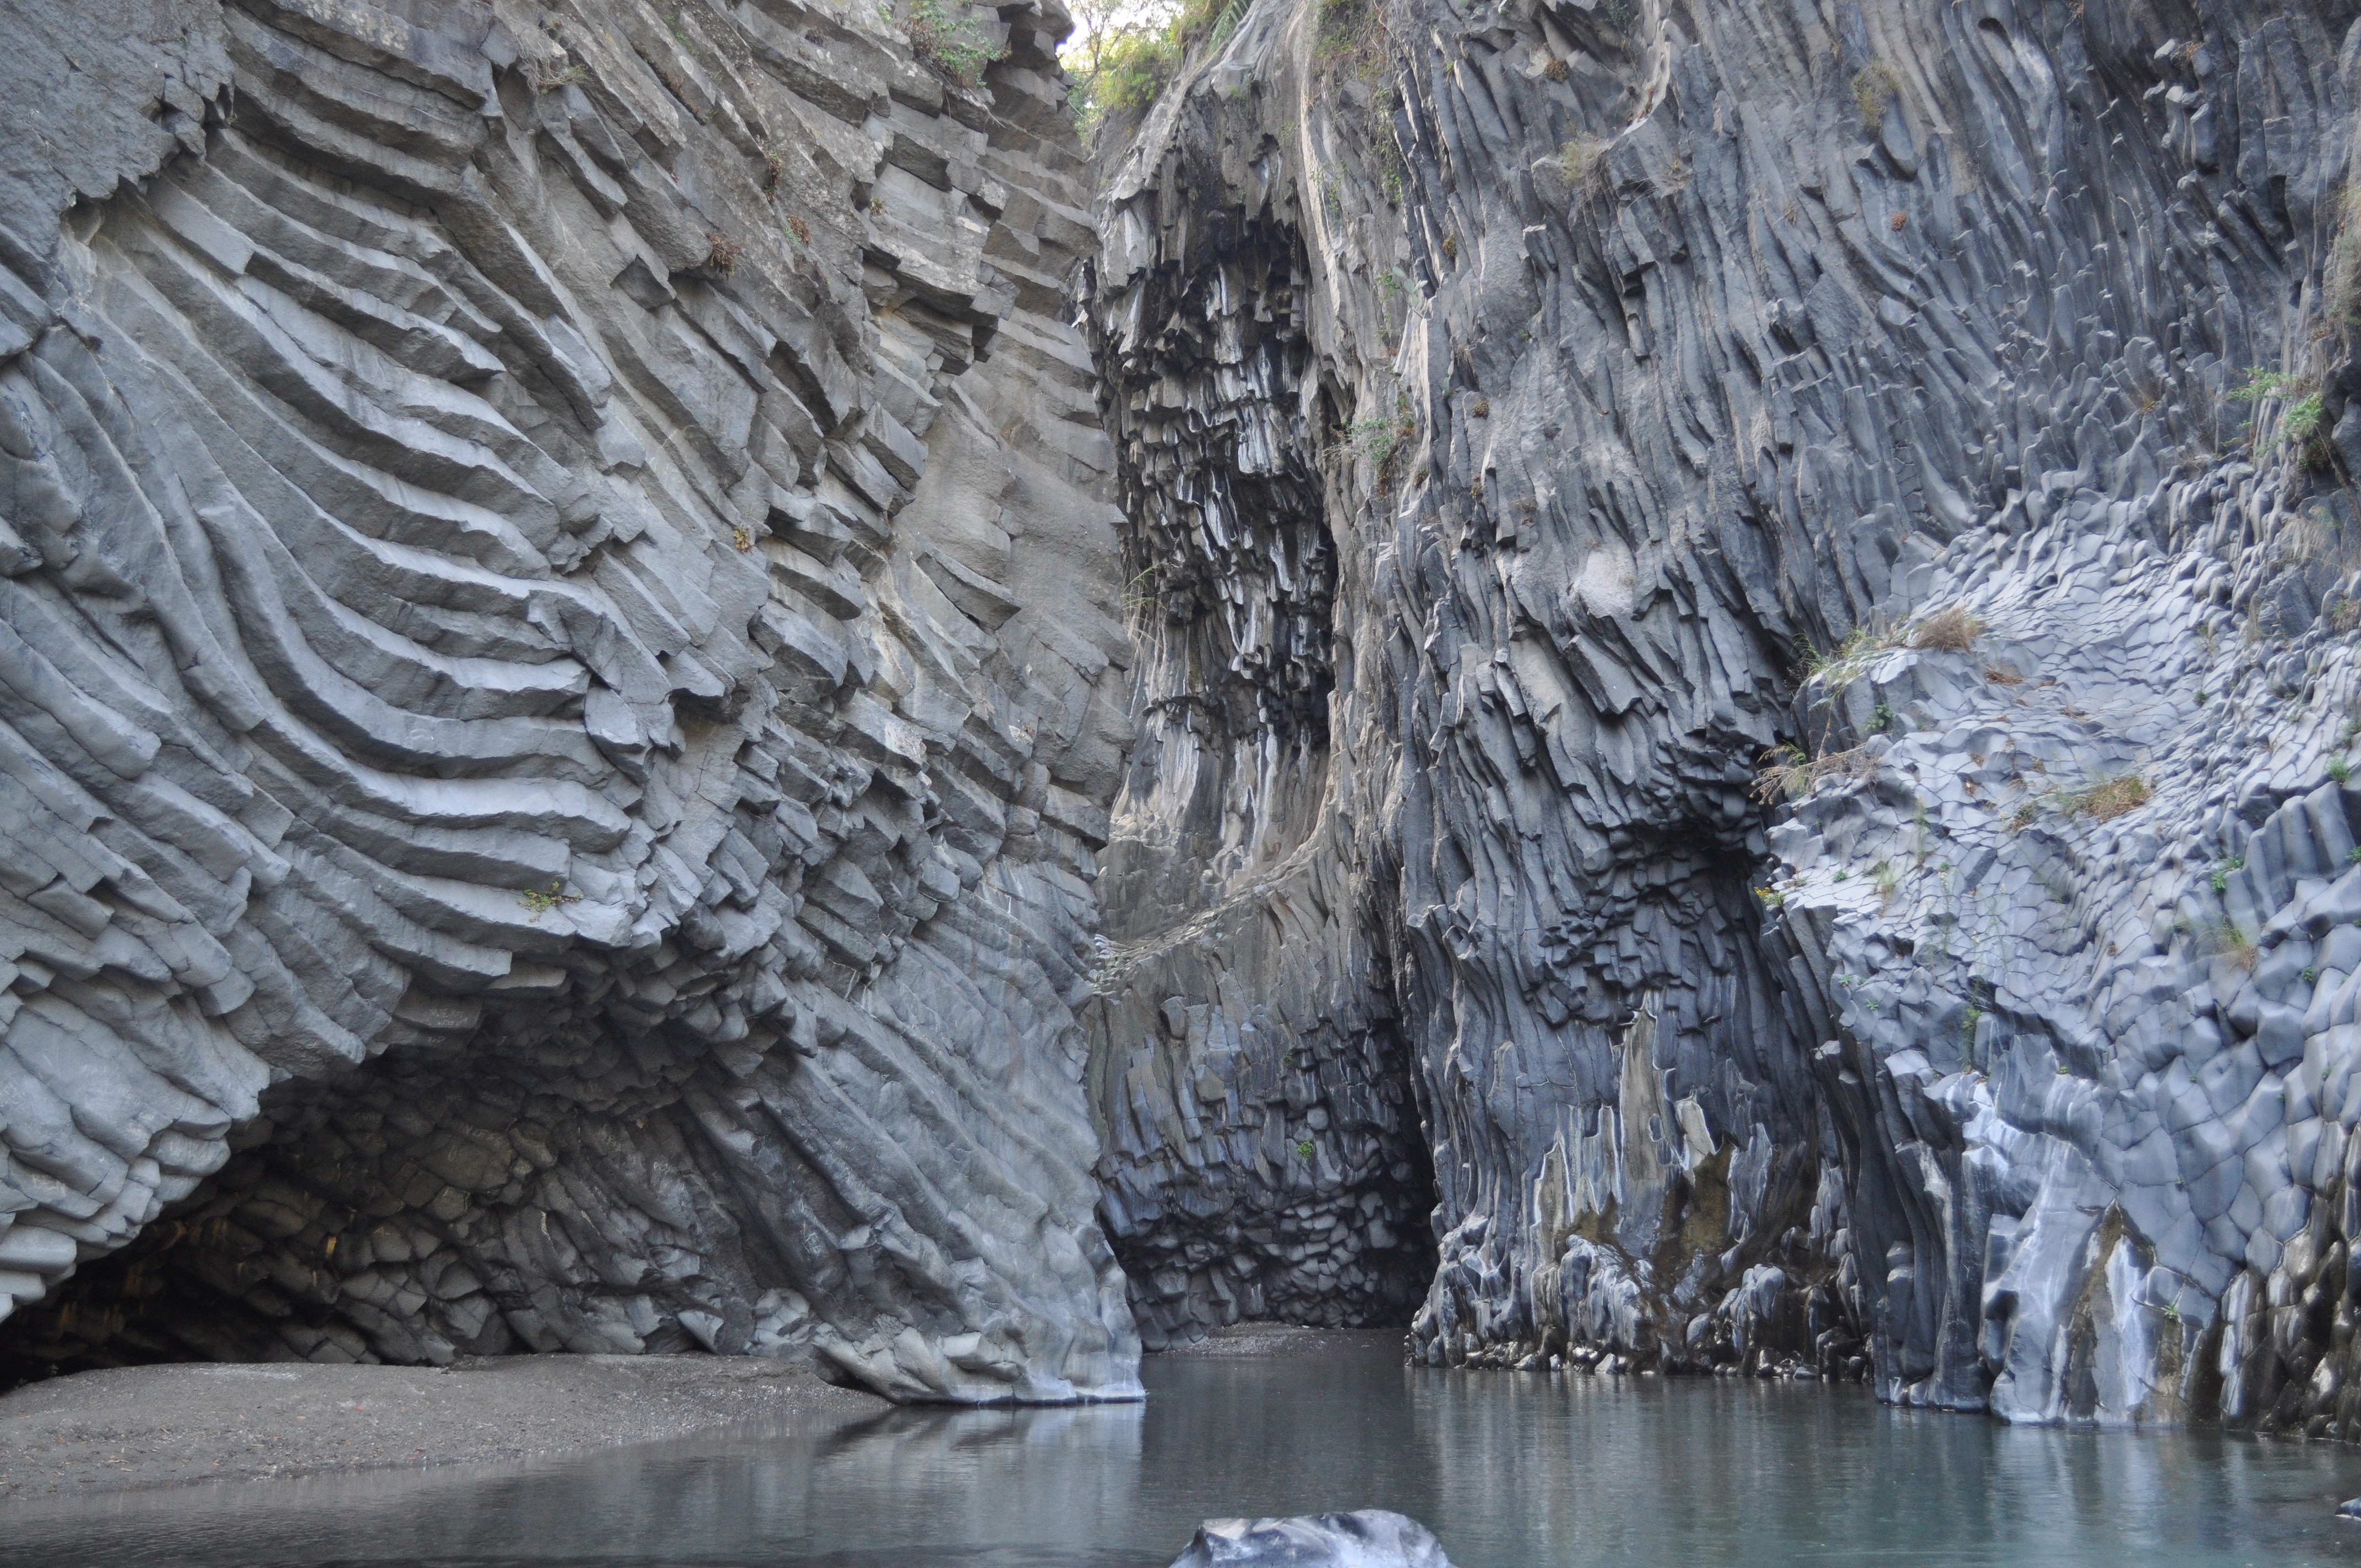
winter, formation, cliff, ice, cave, geology, sicily, messina, alcantara, lava rock